Diderich de Thurah

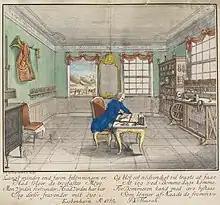
Diderich de Thurah (1752)

In 1723, Diderich de Thurah received an immediate commission into the Royal Danish navy after presenting a fine carved model in amber of the ship-of-the-line "Anne Sophie" to the king. He chose to specialise in ship construction, and in April 1724, he was sent on an extended study tour to England together with another Danish officer, Lieutenant Bragenæs.